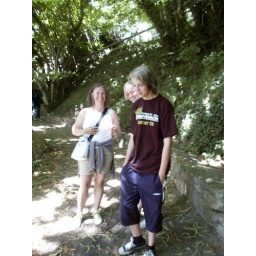
Lamas in the black mountains